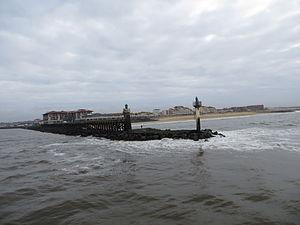
Capbreton